IDIS (company)

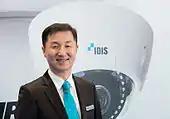
Dr. Y.D. Kim is co-founder and CEO of IDIS.

IDIS was founded in 1997 by Y.D. Kim, Albert Ryu, and J.H. Jeong, as Intelligent Digital Integrated Security Co., Ltd., with a focus on digital video recording (DVR) technology. The company quickly grew, gaining certification as a "Technology Venture Oriented Company" in 1999, and a listing on the KOSDAQ stock exchange in 2001. The company also became the number one seller of DVRs in the surveillance industry, as an Original Design Manufacturer/Original Equipment Manufacturer (ODM/OEM) for leading surveillance solution providers.